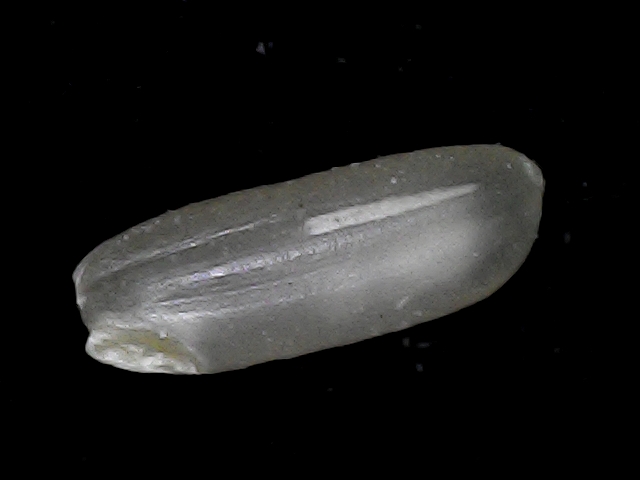
Rice variety: BD79